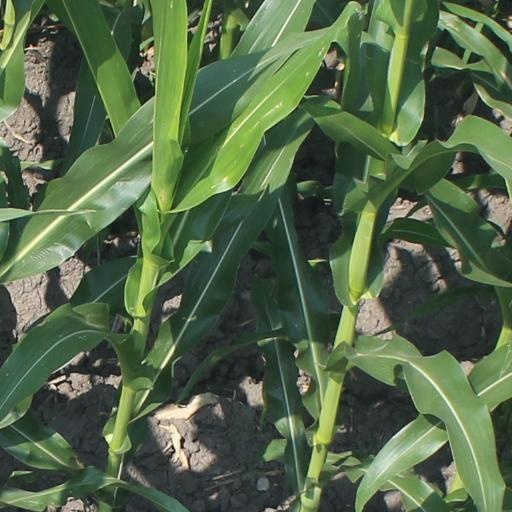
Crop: maize; corn